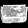
Label: Bag